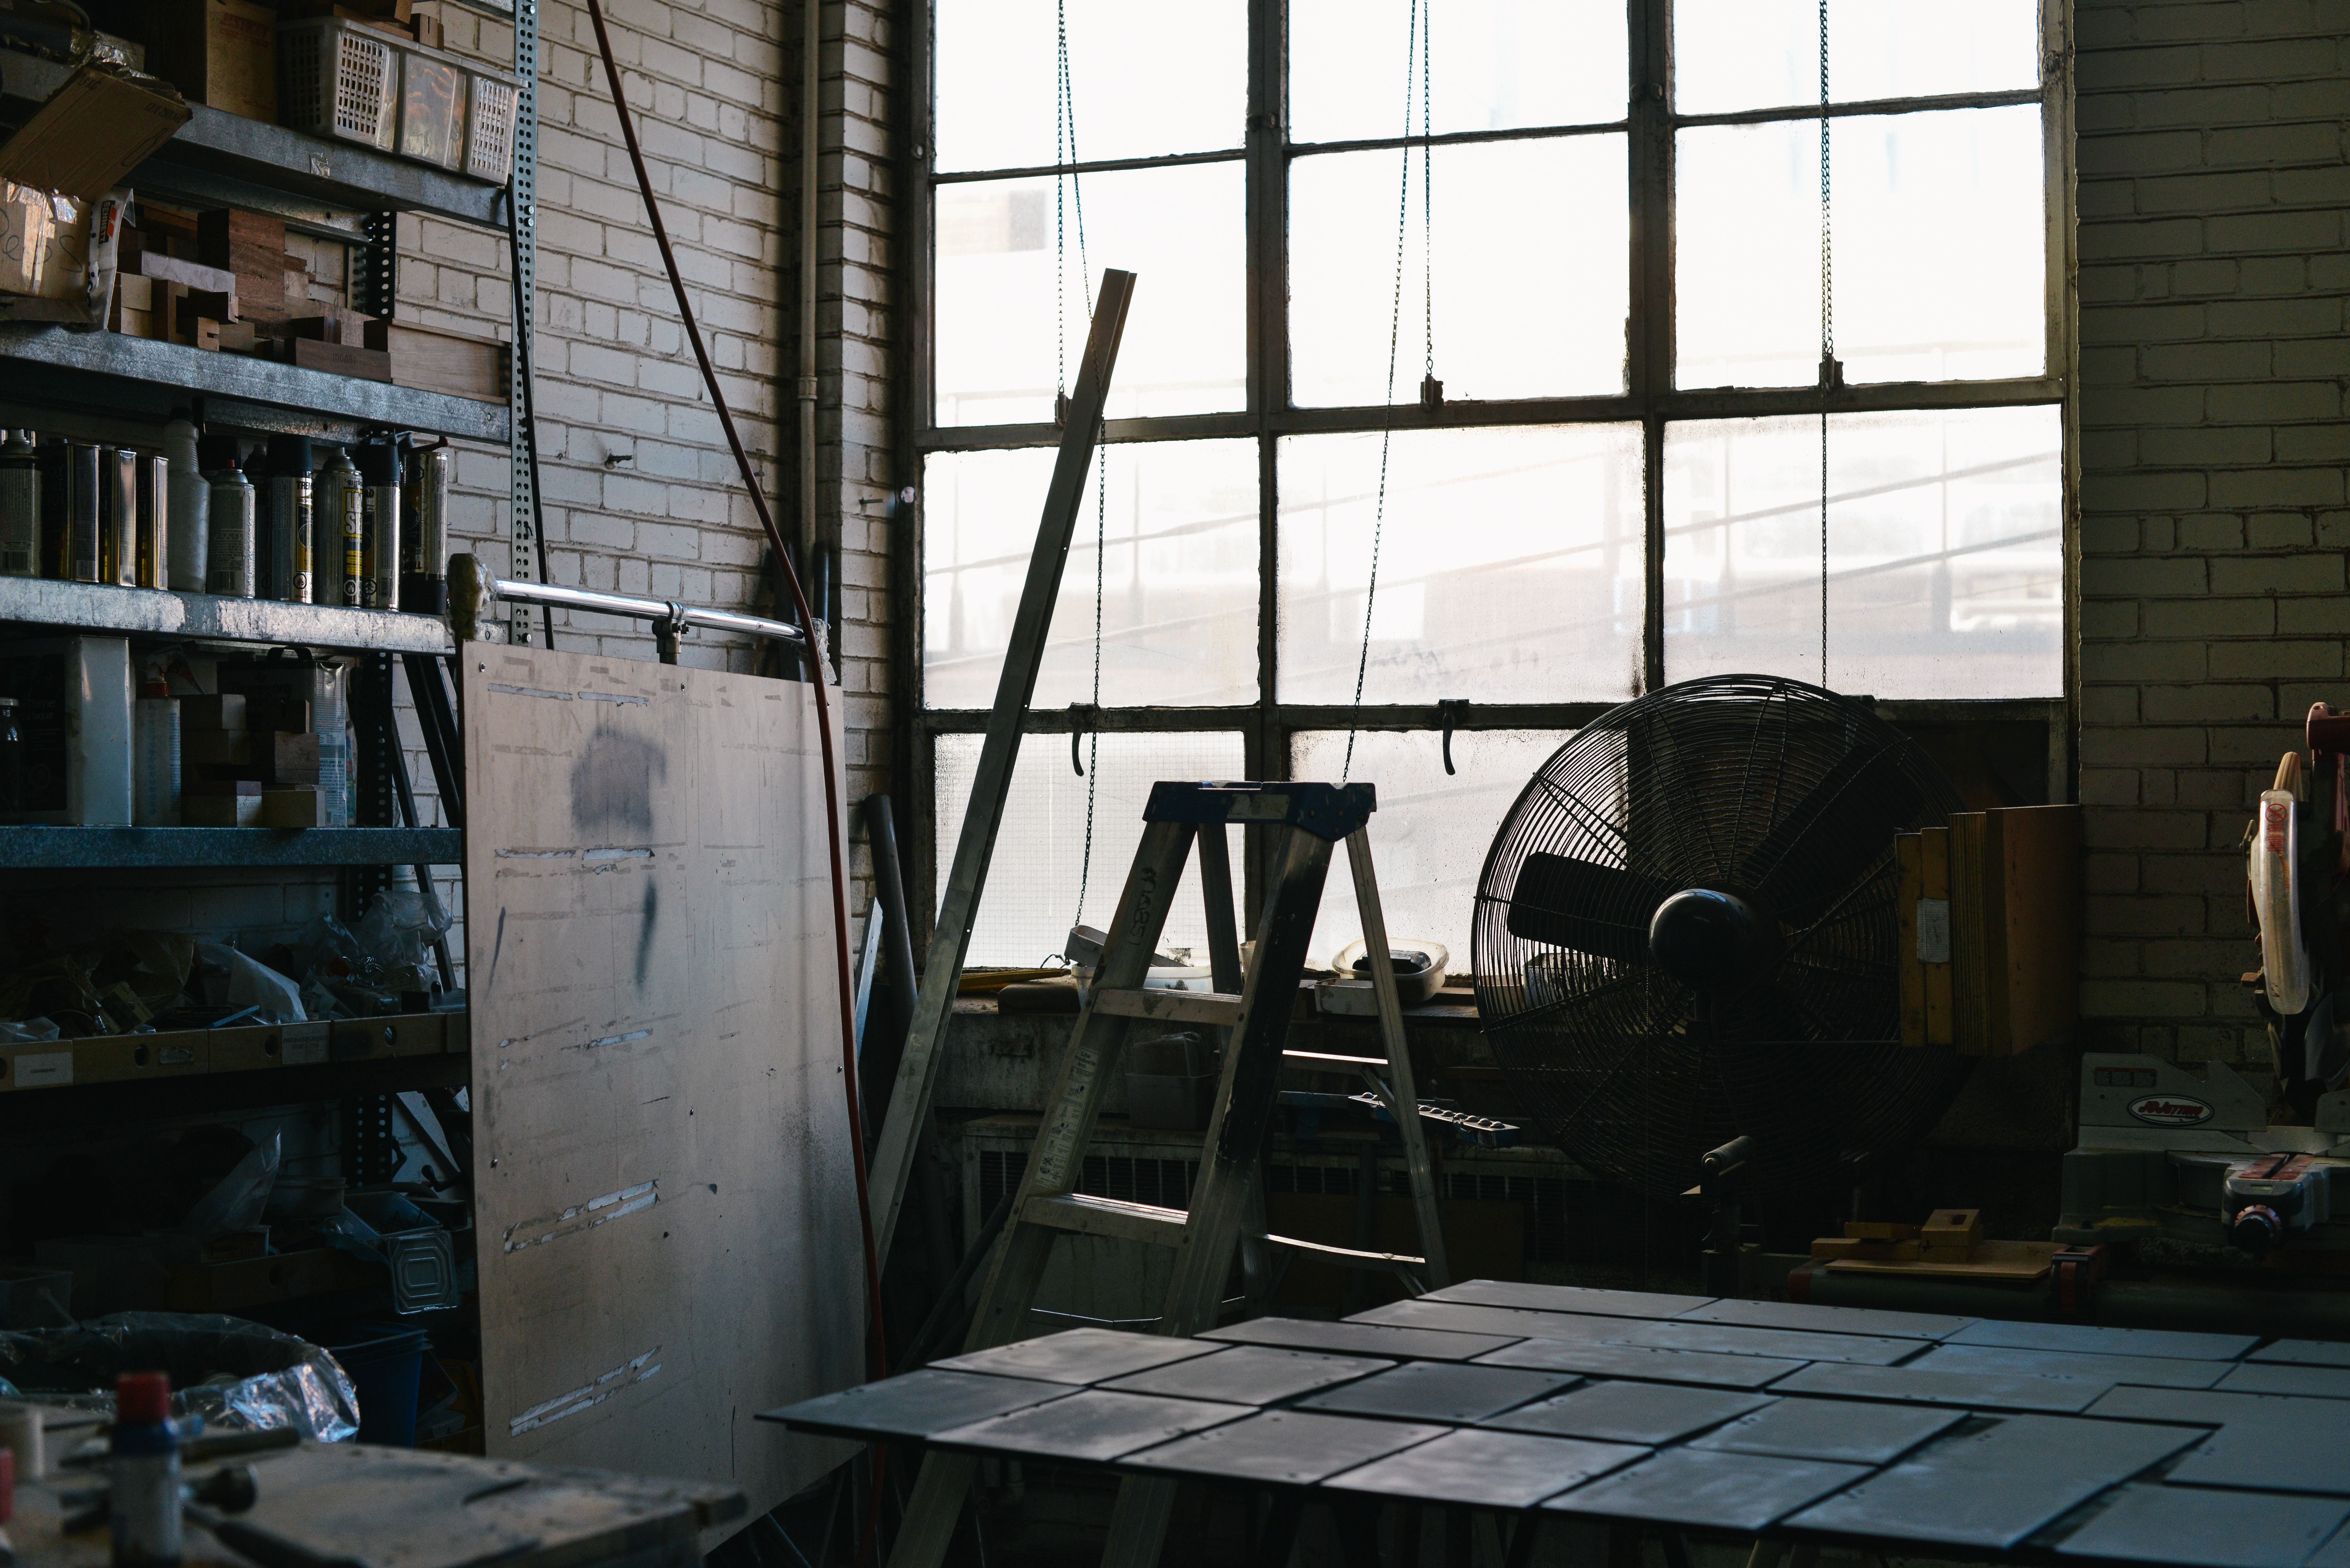
architecture, wood, vintage, window, building, old, factory, industry, brick, interior design, warehouse, tourist attraction, urban area